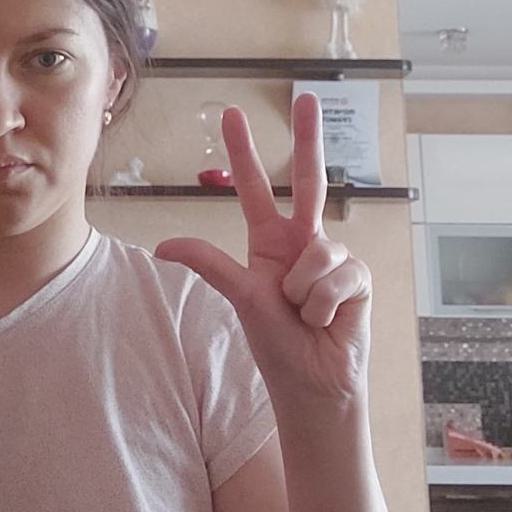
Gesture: three2